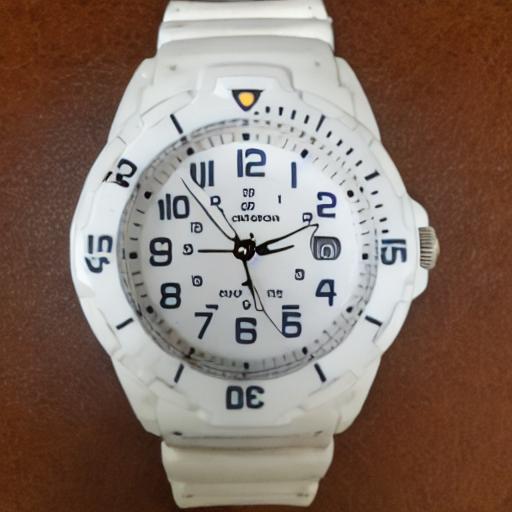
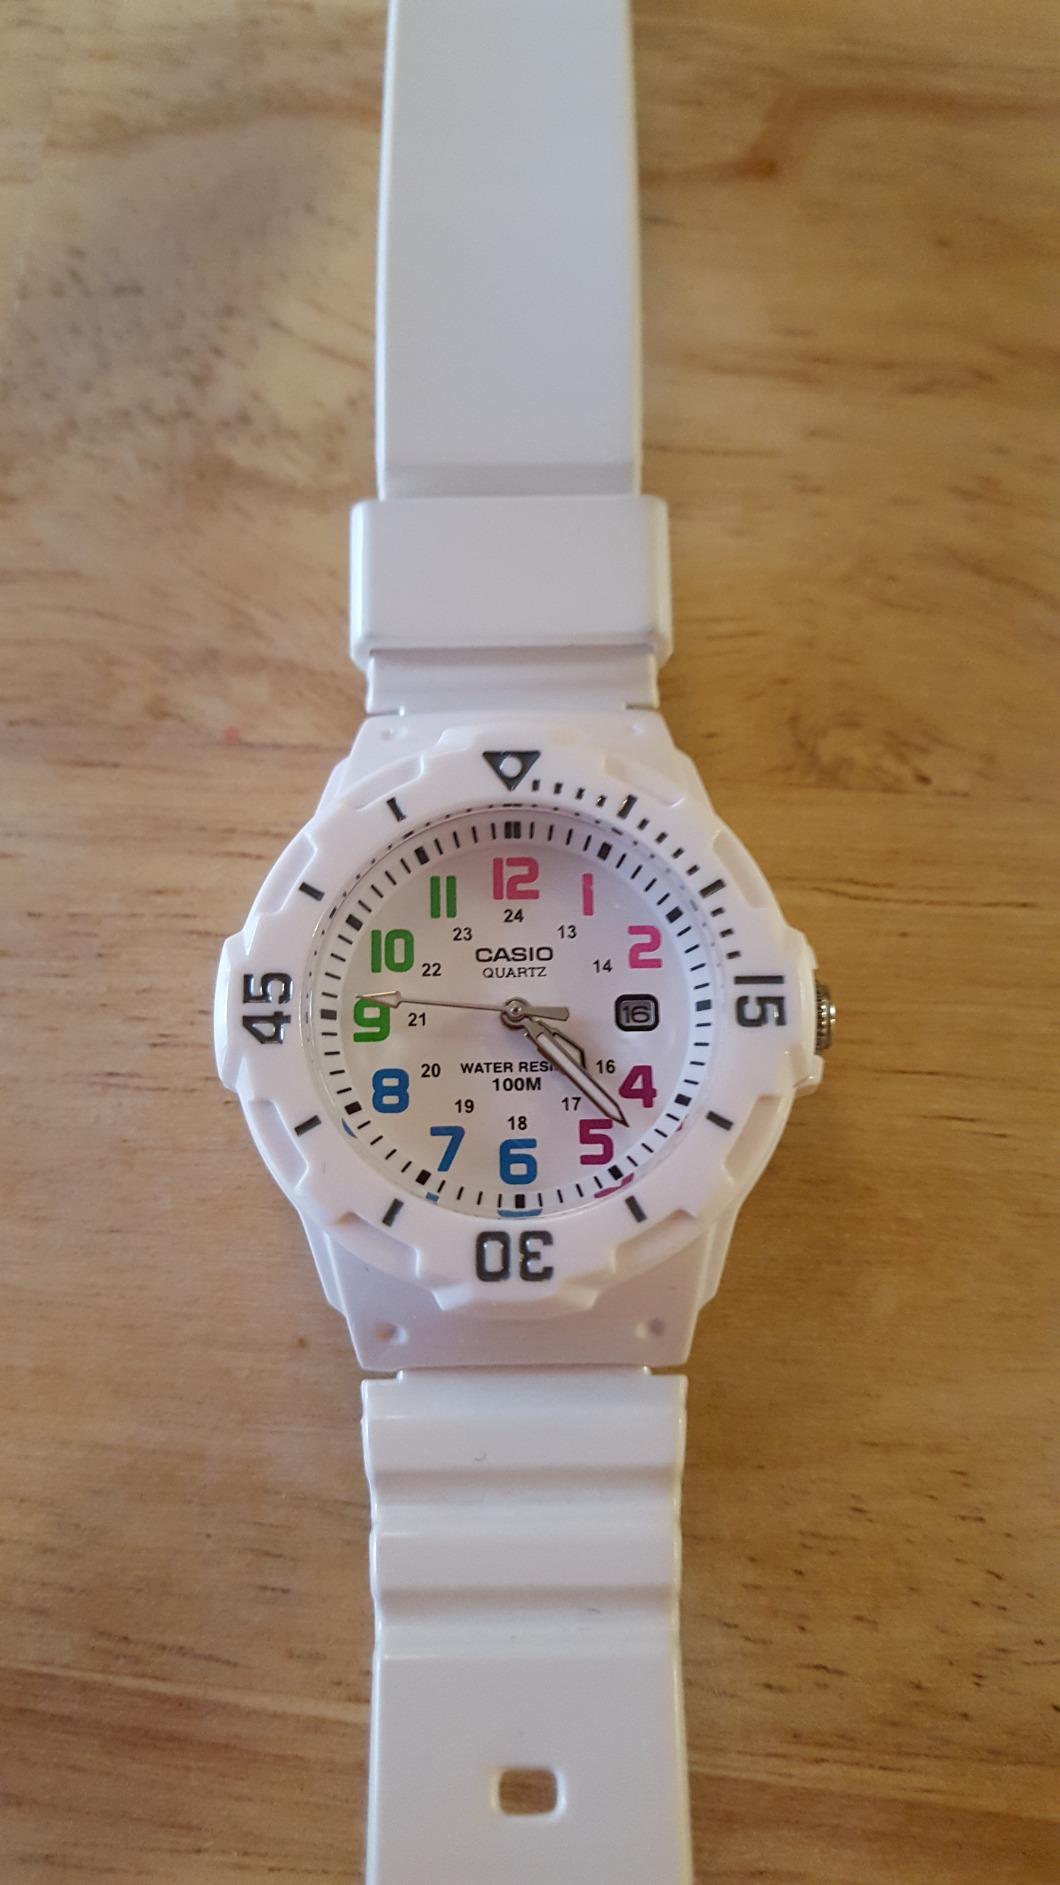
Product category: accessories_watch
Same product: no